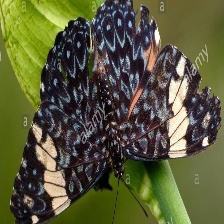
Species: RED CRACKER